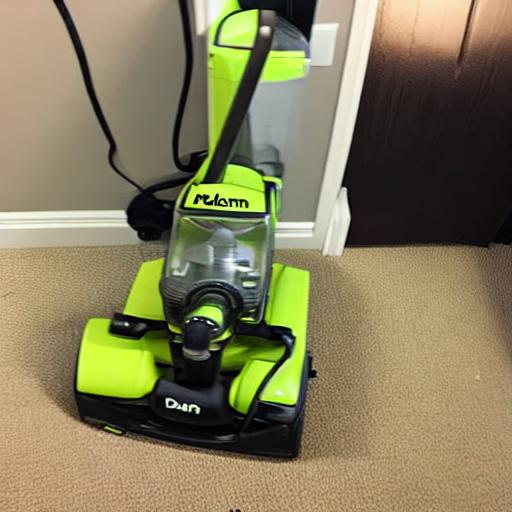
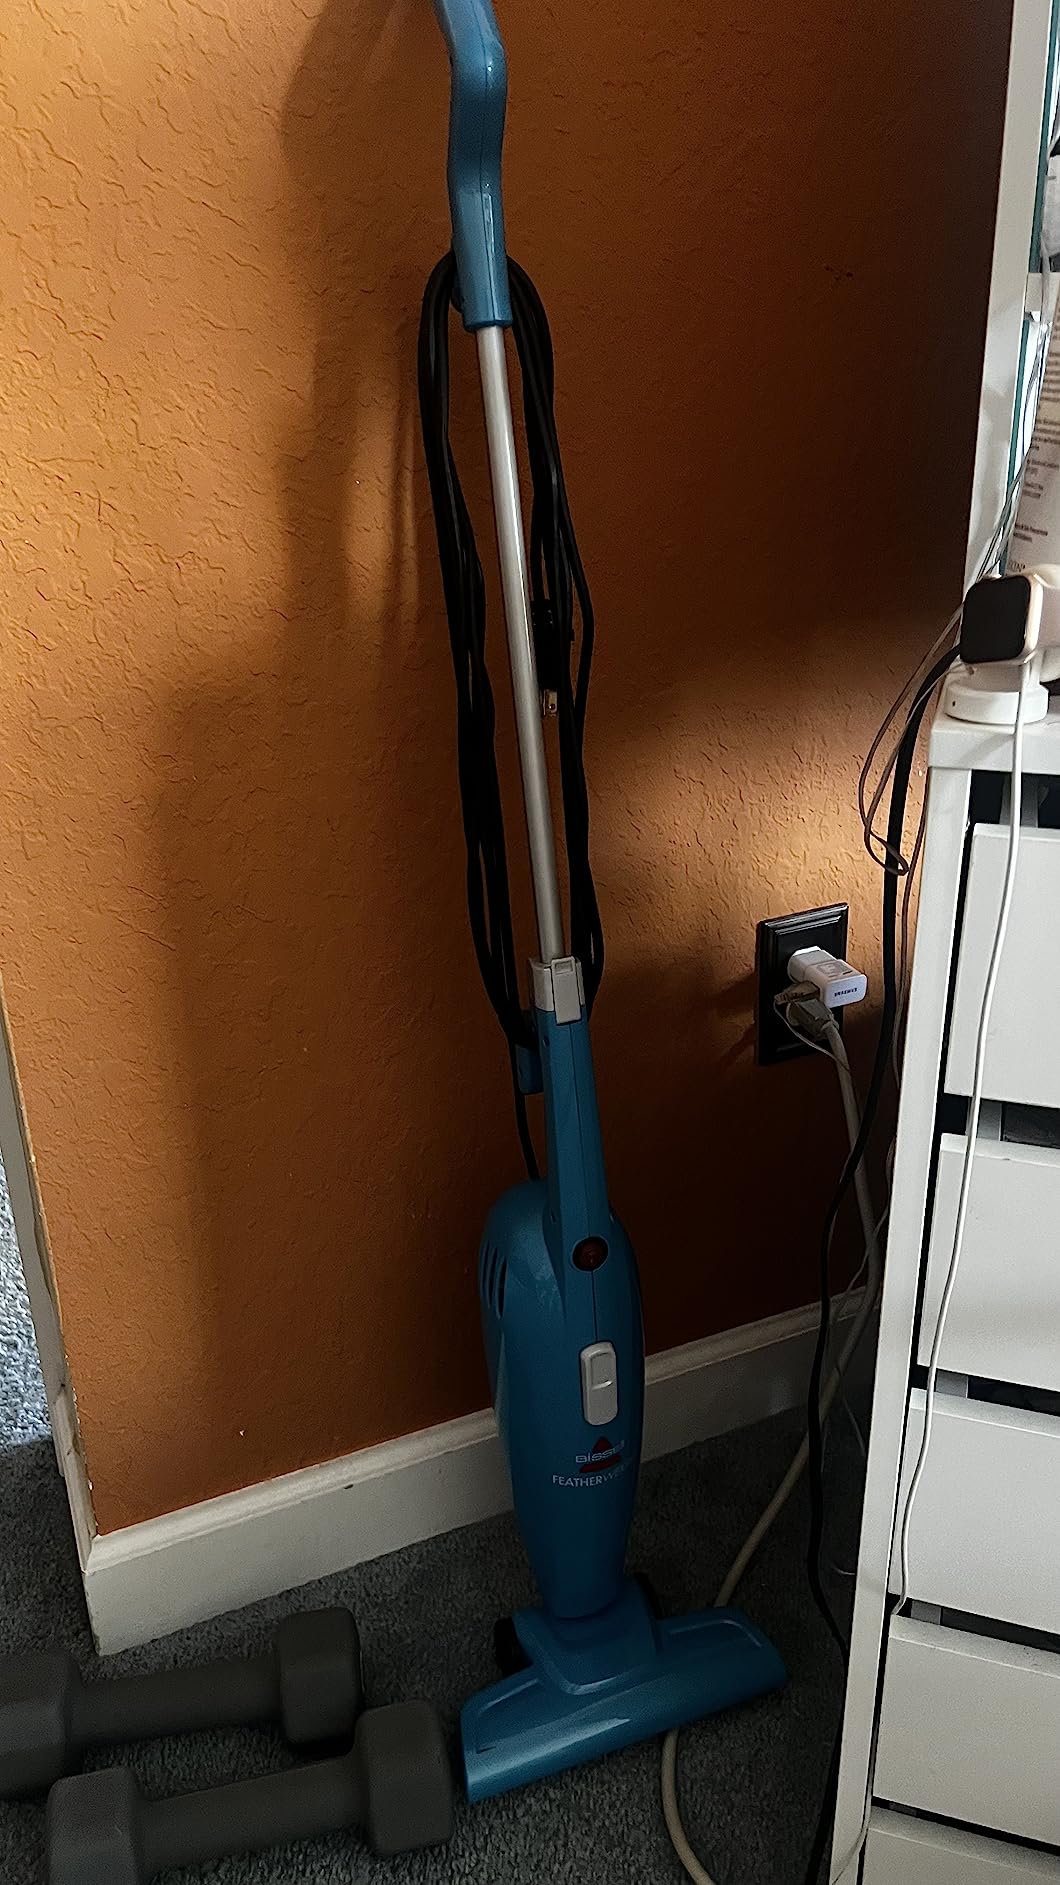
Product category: items_vacuum
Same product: no